Liberty Hall (Tyler, Texas)

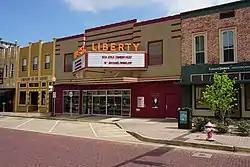
Liberty Hall in 2016

Liberty Hall is a downtown theater operated by the city of Tyler, Texas, in conjunction with the East Texas Symphony Orchestra. The venue offers live music, comedy and revivals of classic films for the East Texas region. It was refurbished in 2011, and began shows in September, 2011. The theatre seats approximately 300 people.